Kirpal Singh

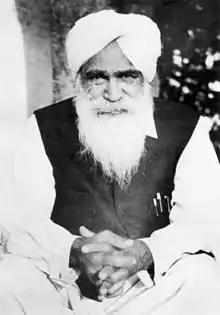
Kirpal Singh in 1972

Kirpal Singh (6 February 1894 – 21 August 1974) was a spiritual master ("satguru") in the tradition of Radha Soami.